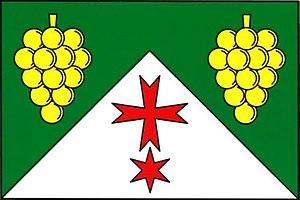
Hodonice est une commune du district de Znojmo, dans la région de Moravie-du-Sud, en République tchèque. Sa population s'élevait à 429 habitants en 2019.